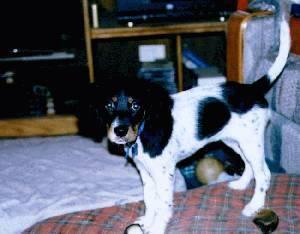
English_setter